Hermann Hinterstocker

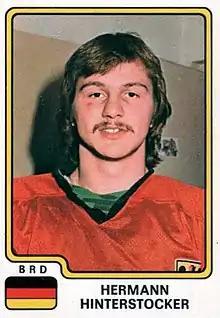

Hermann Hinterstocker (born 21 June 1956) is a German former ice hockey player. He competed in the men's tournament at the 1980 Winter Olympics.